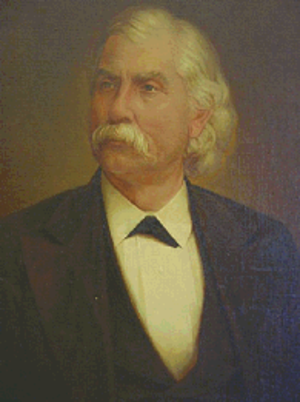
Les représentants du Delaware sont les membres de la Chambre des représentants des États-Unis élus dans le district at-large du Delaware. De 1813 à 1823 le Delaware a élu deux représentants au sein de ce même district.